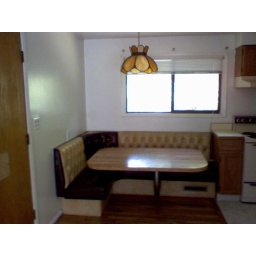
The awesome 70's style built in dining table in my new house